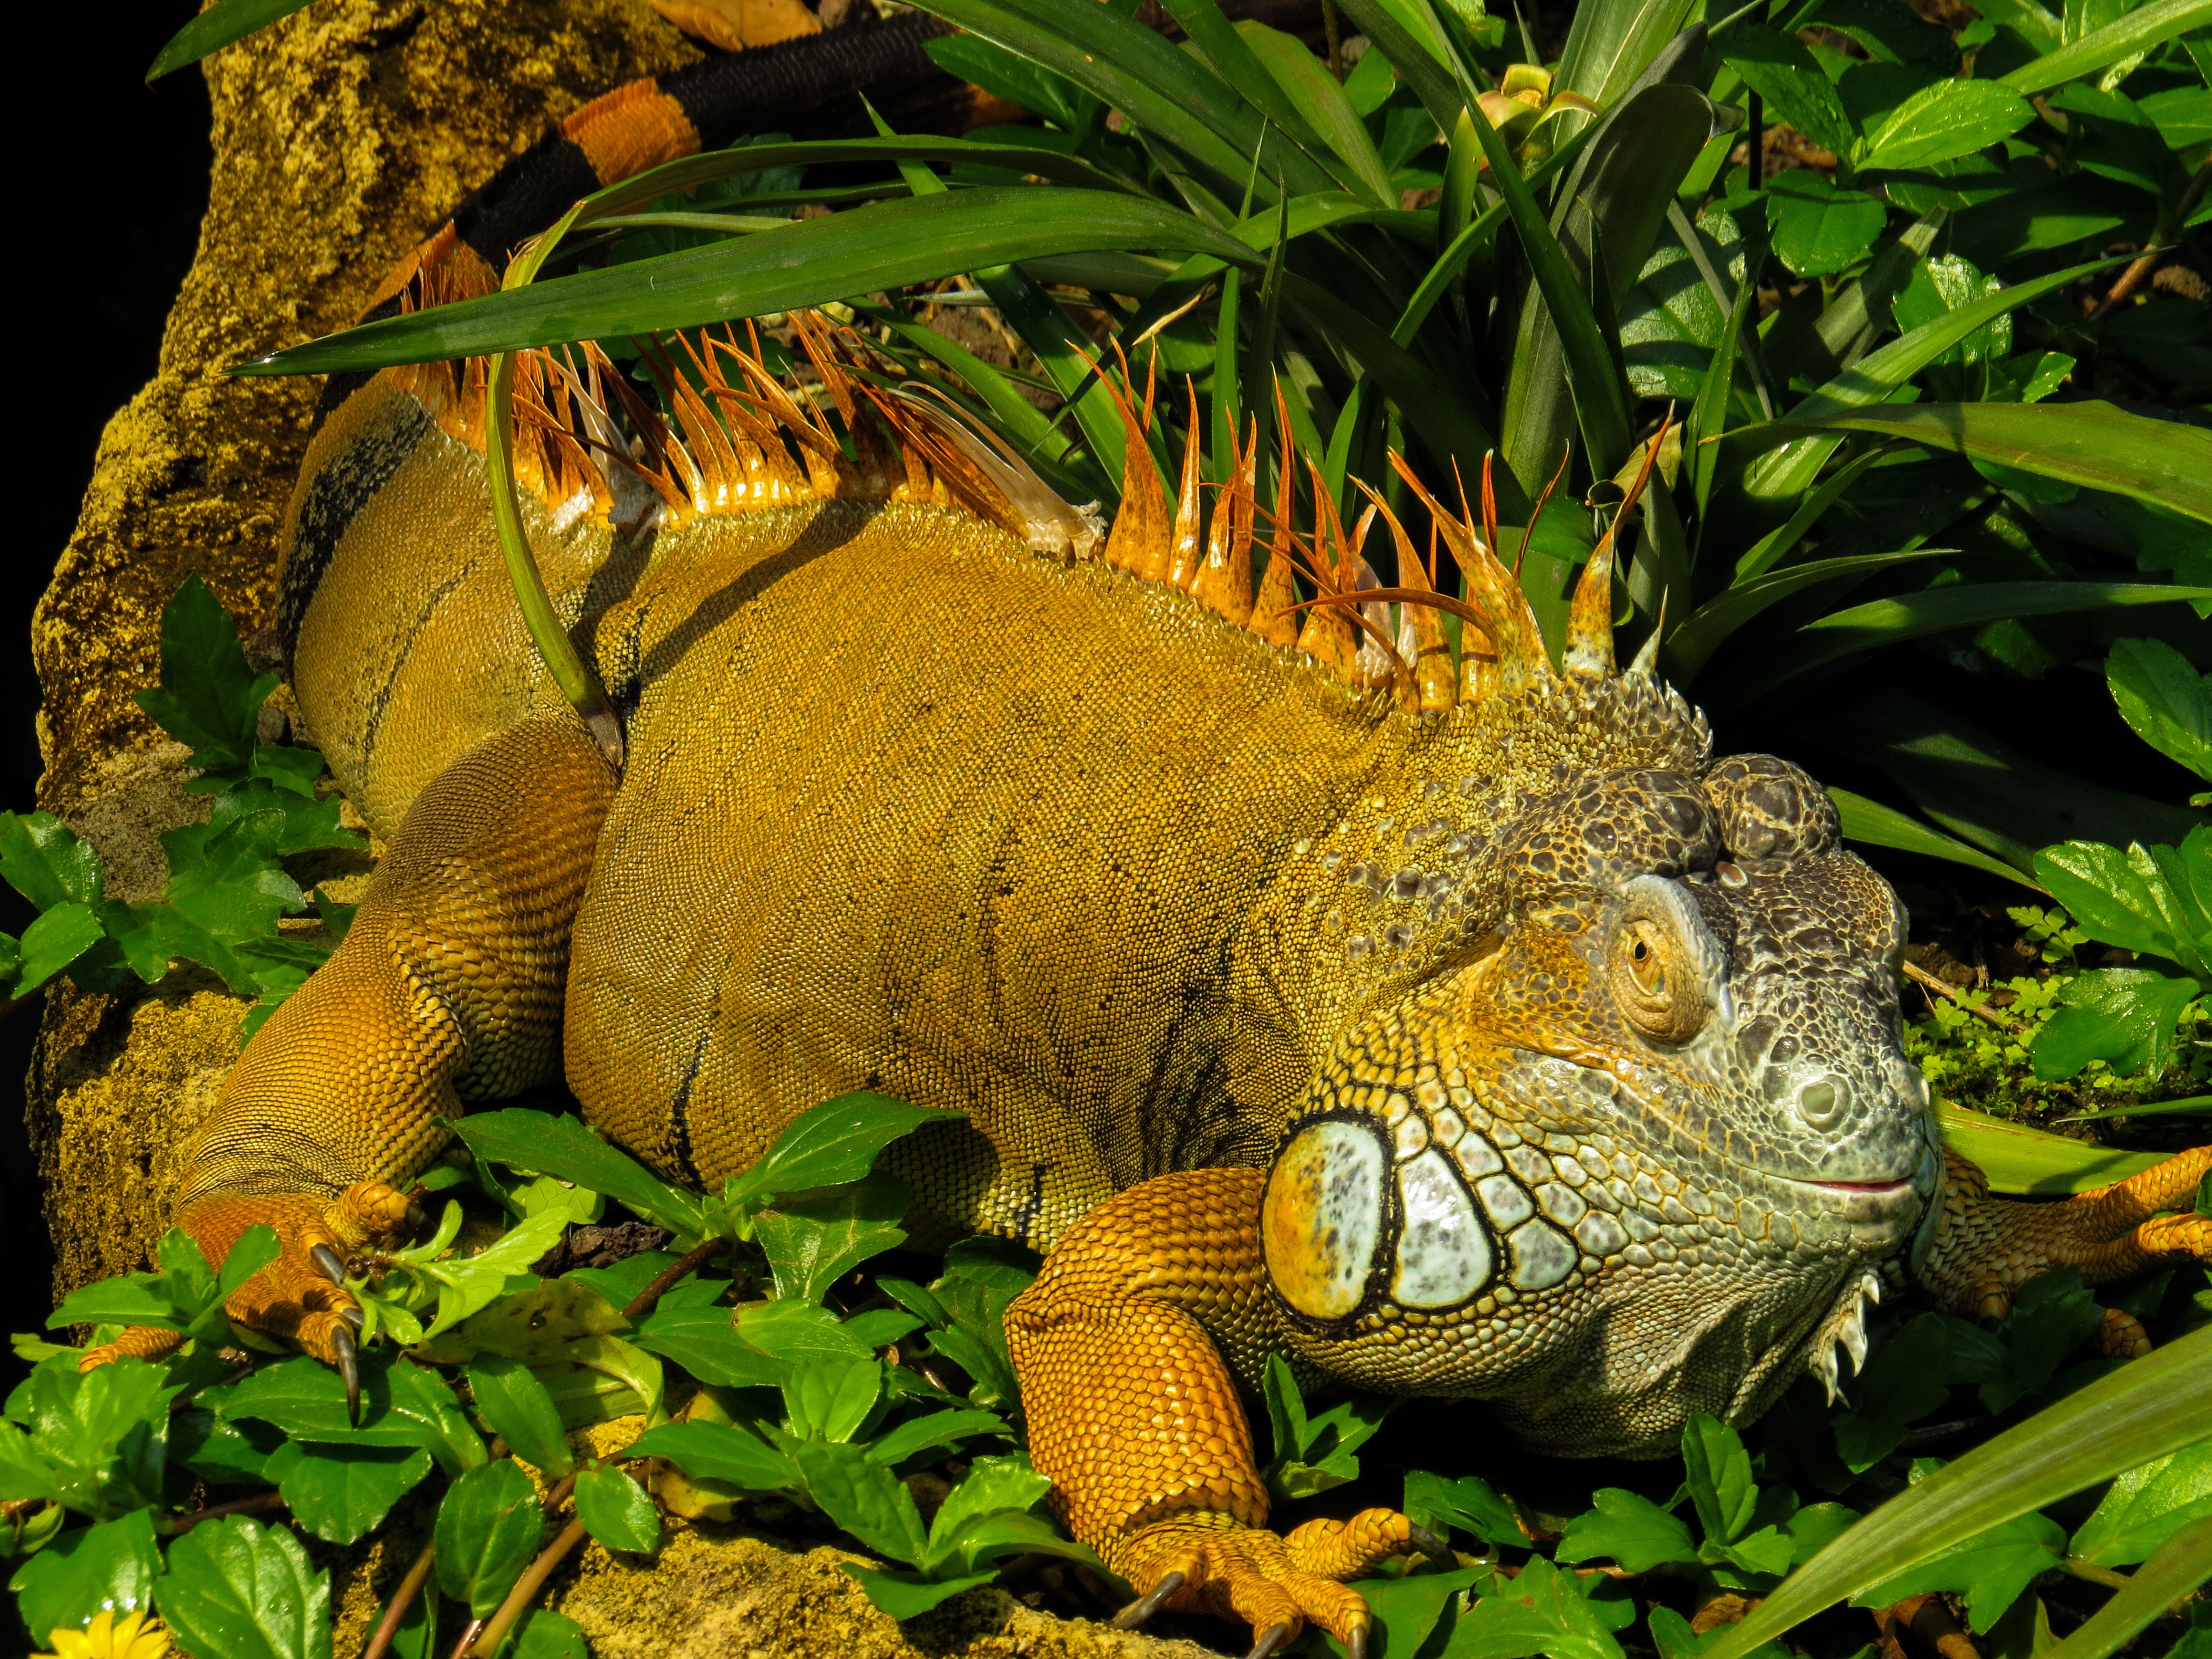
wildlife, jungle, reptile, scale, close, iguana, fauna, lizard, tortoise, vertebrate, dragon, scaly, iguania, scaled reptile